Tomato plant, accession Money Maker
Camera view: tilt-top (135 deg); turntable rotation: 30 degrees
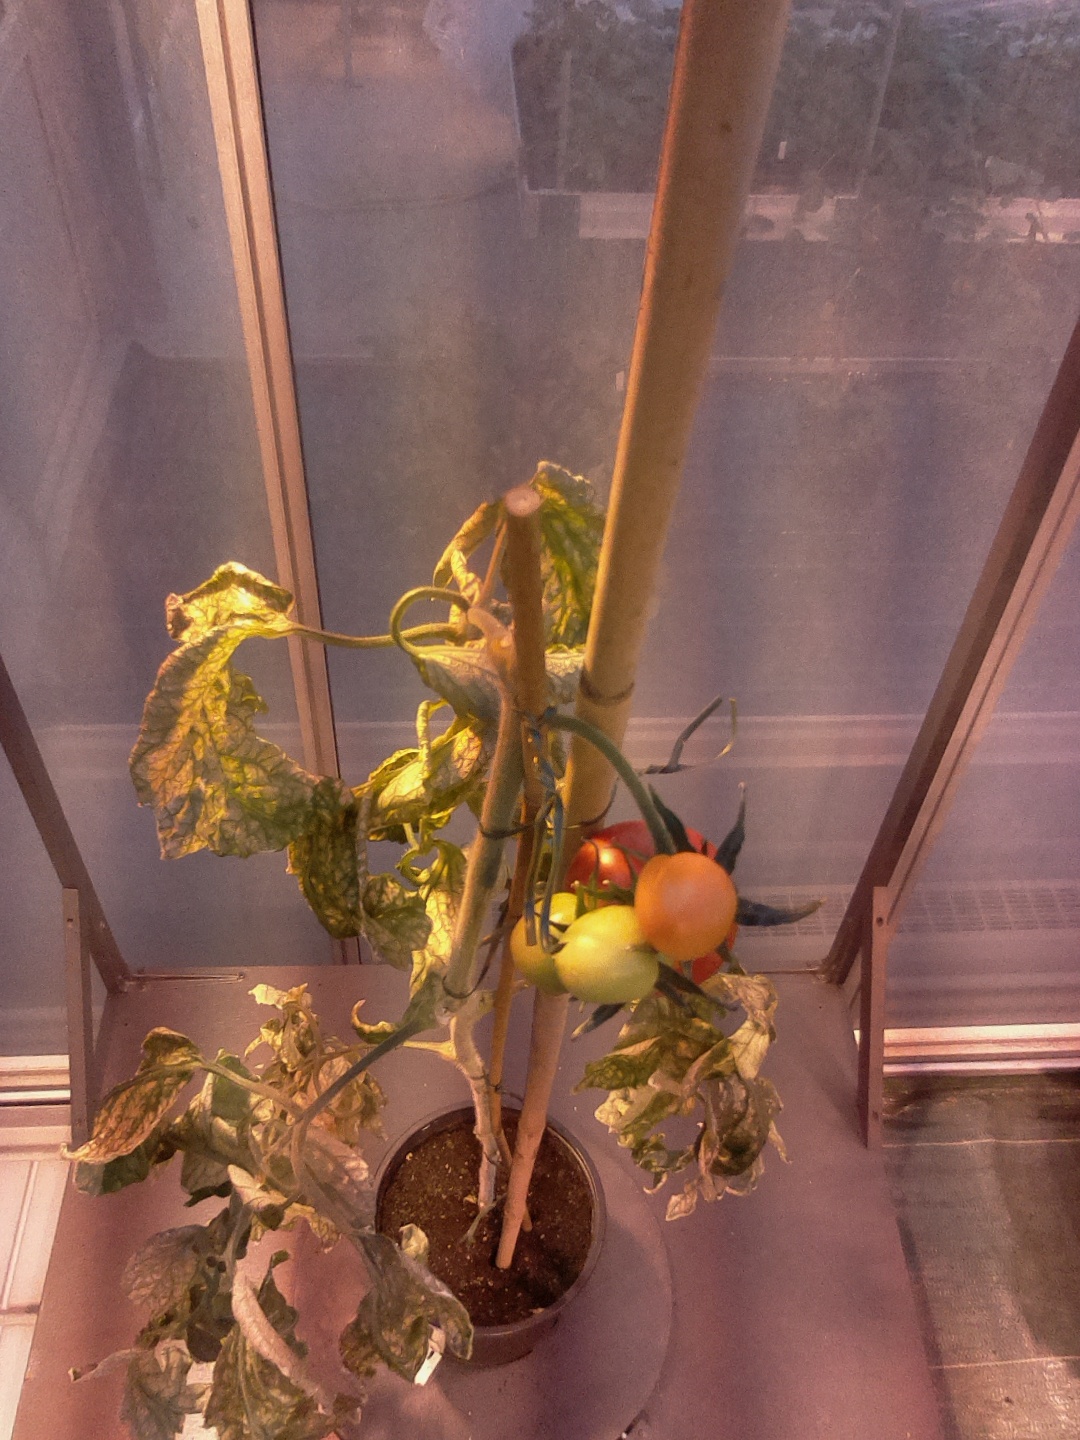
BBCH growth stage 82: 20%-30% of fruits show typical fully ripe color